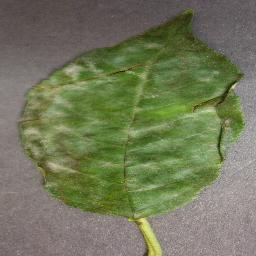
Label: Cherry___Powdery_mildew